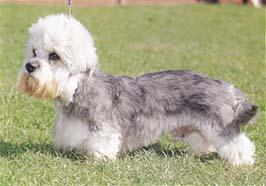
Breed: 211-n000052-Dandie_Dinmont